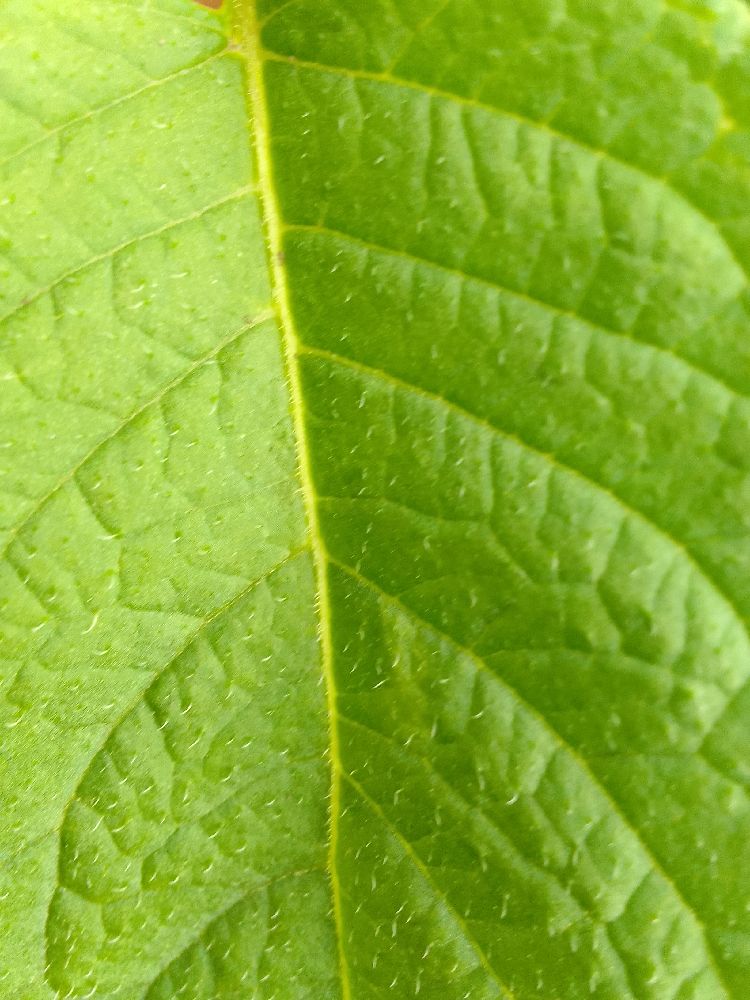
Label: Healthy